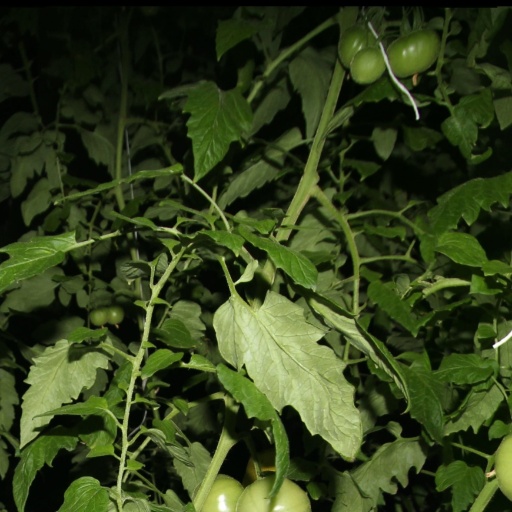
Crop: tomato